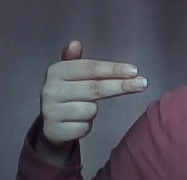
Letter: ghain